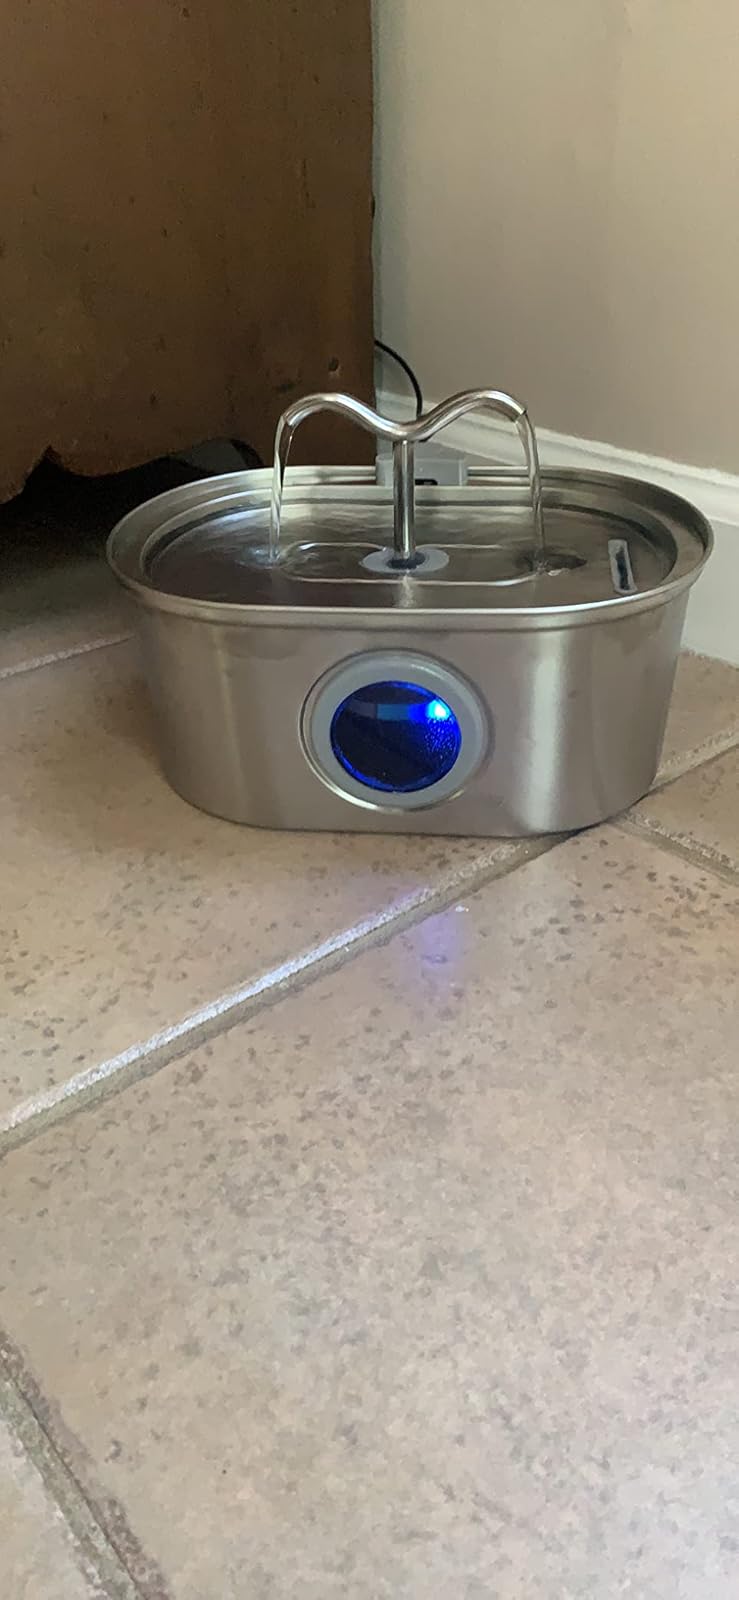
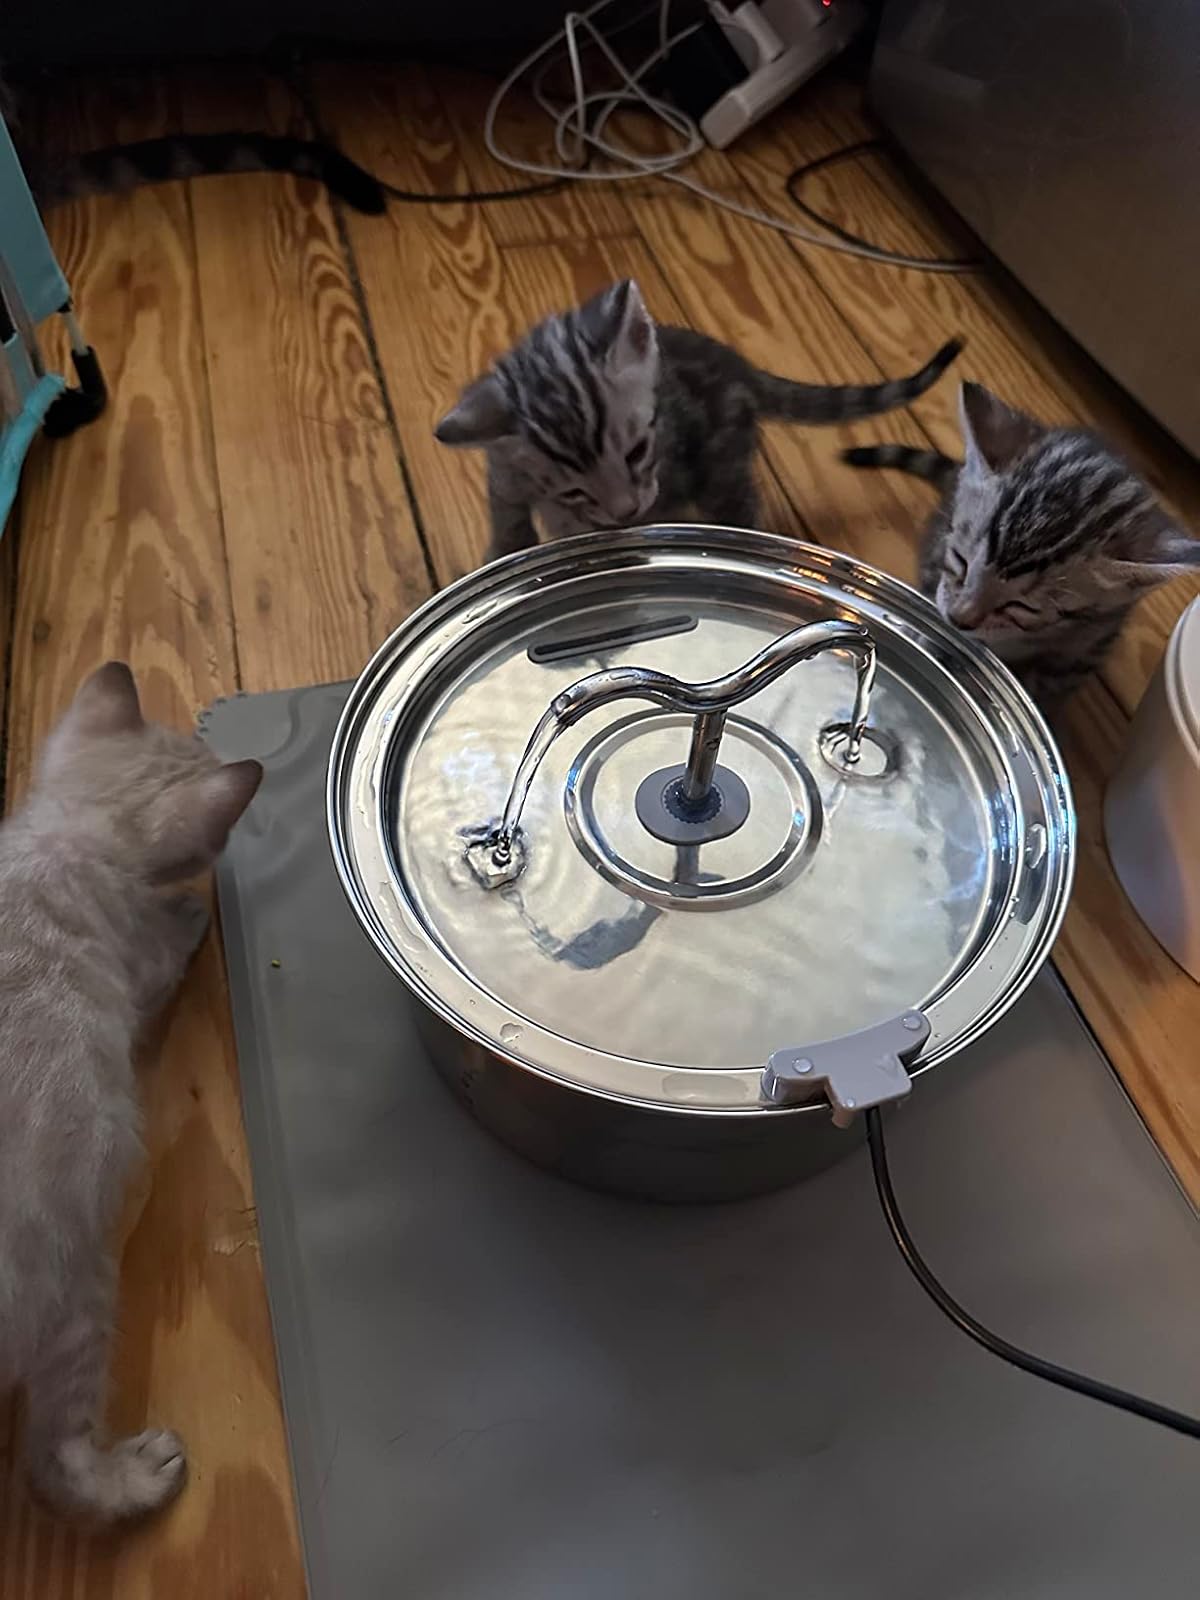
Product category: items_bowl
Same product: no